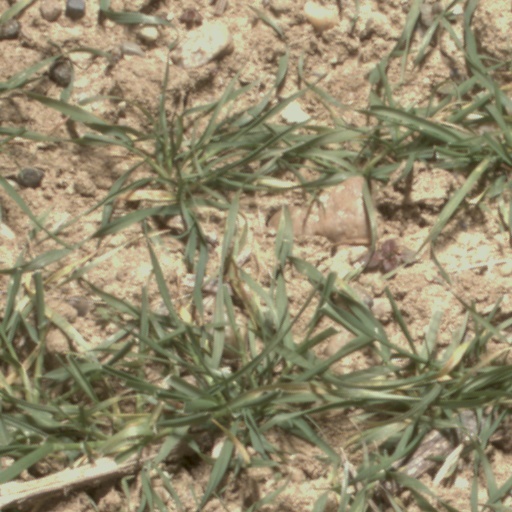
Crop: wheat